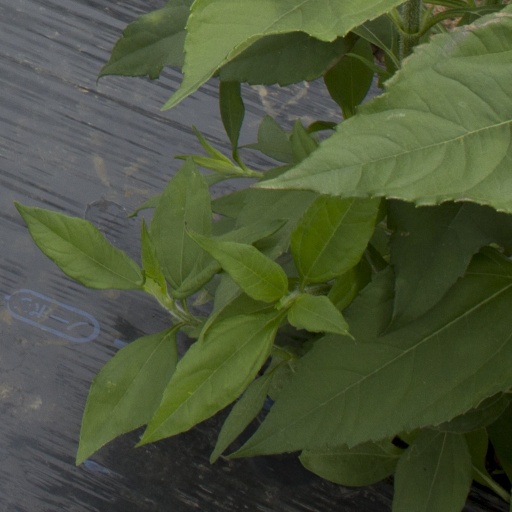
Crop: Jerusalem artichoke